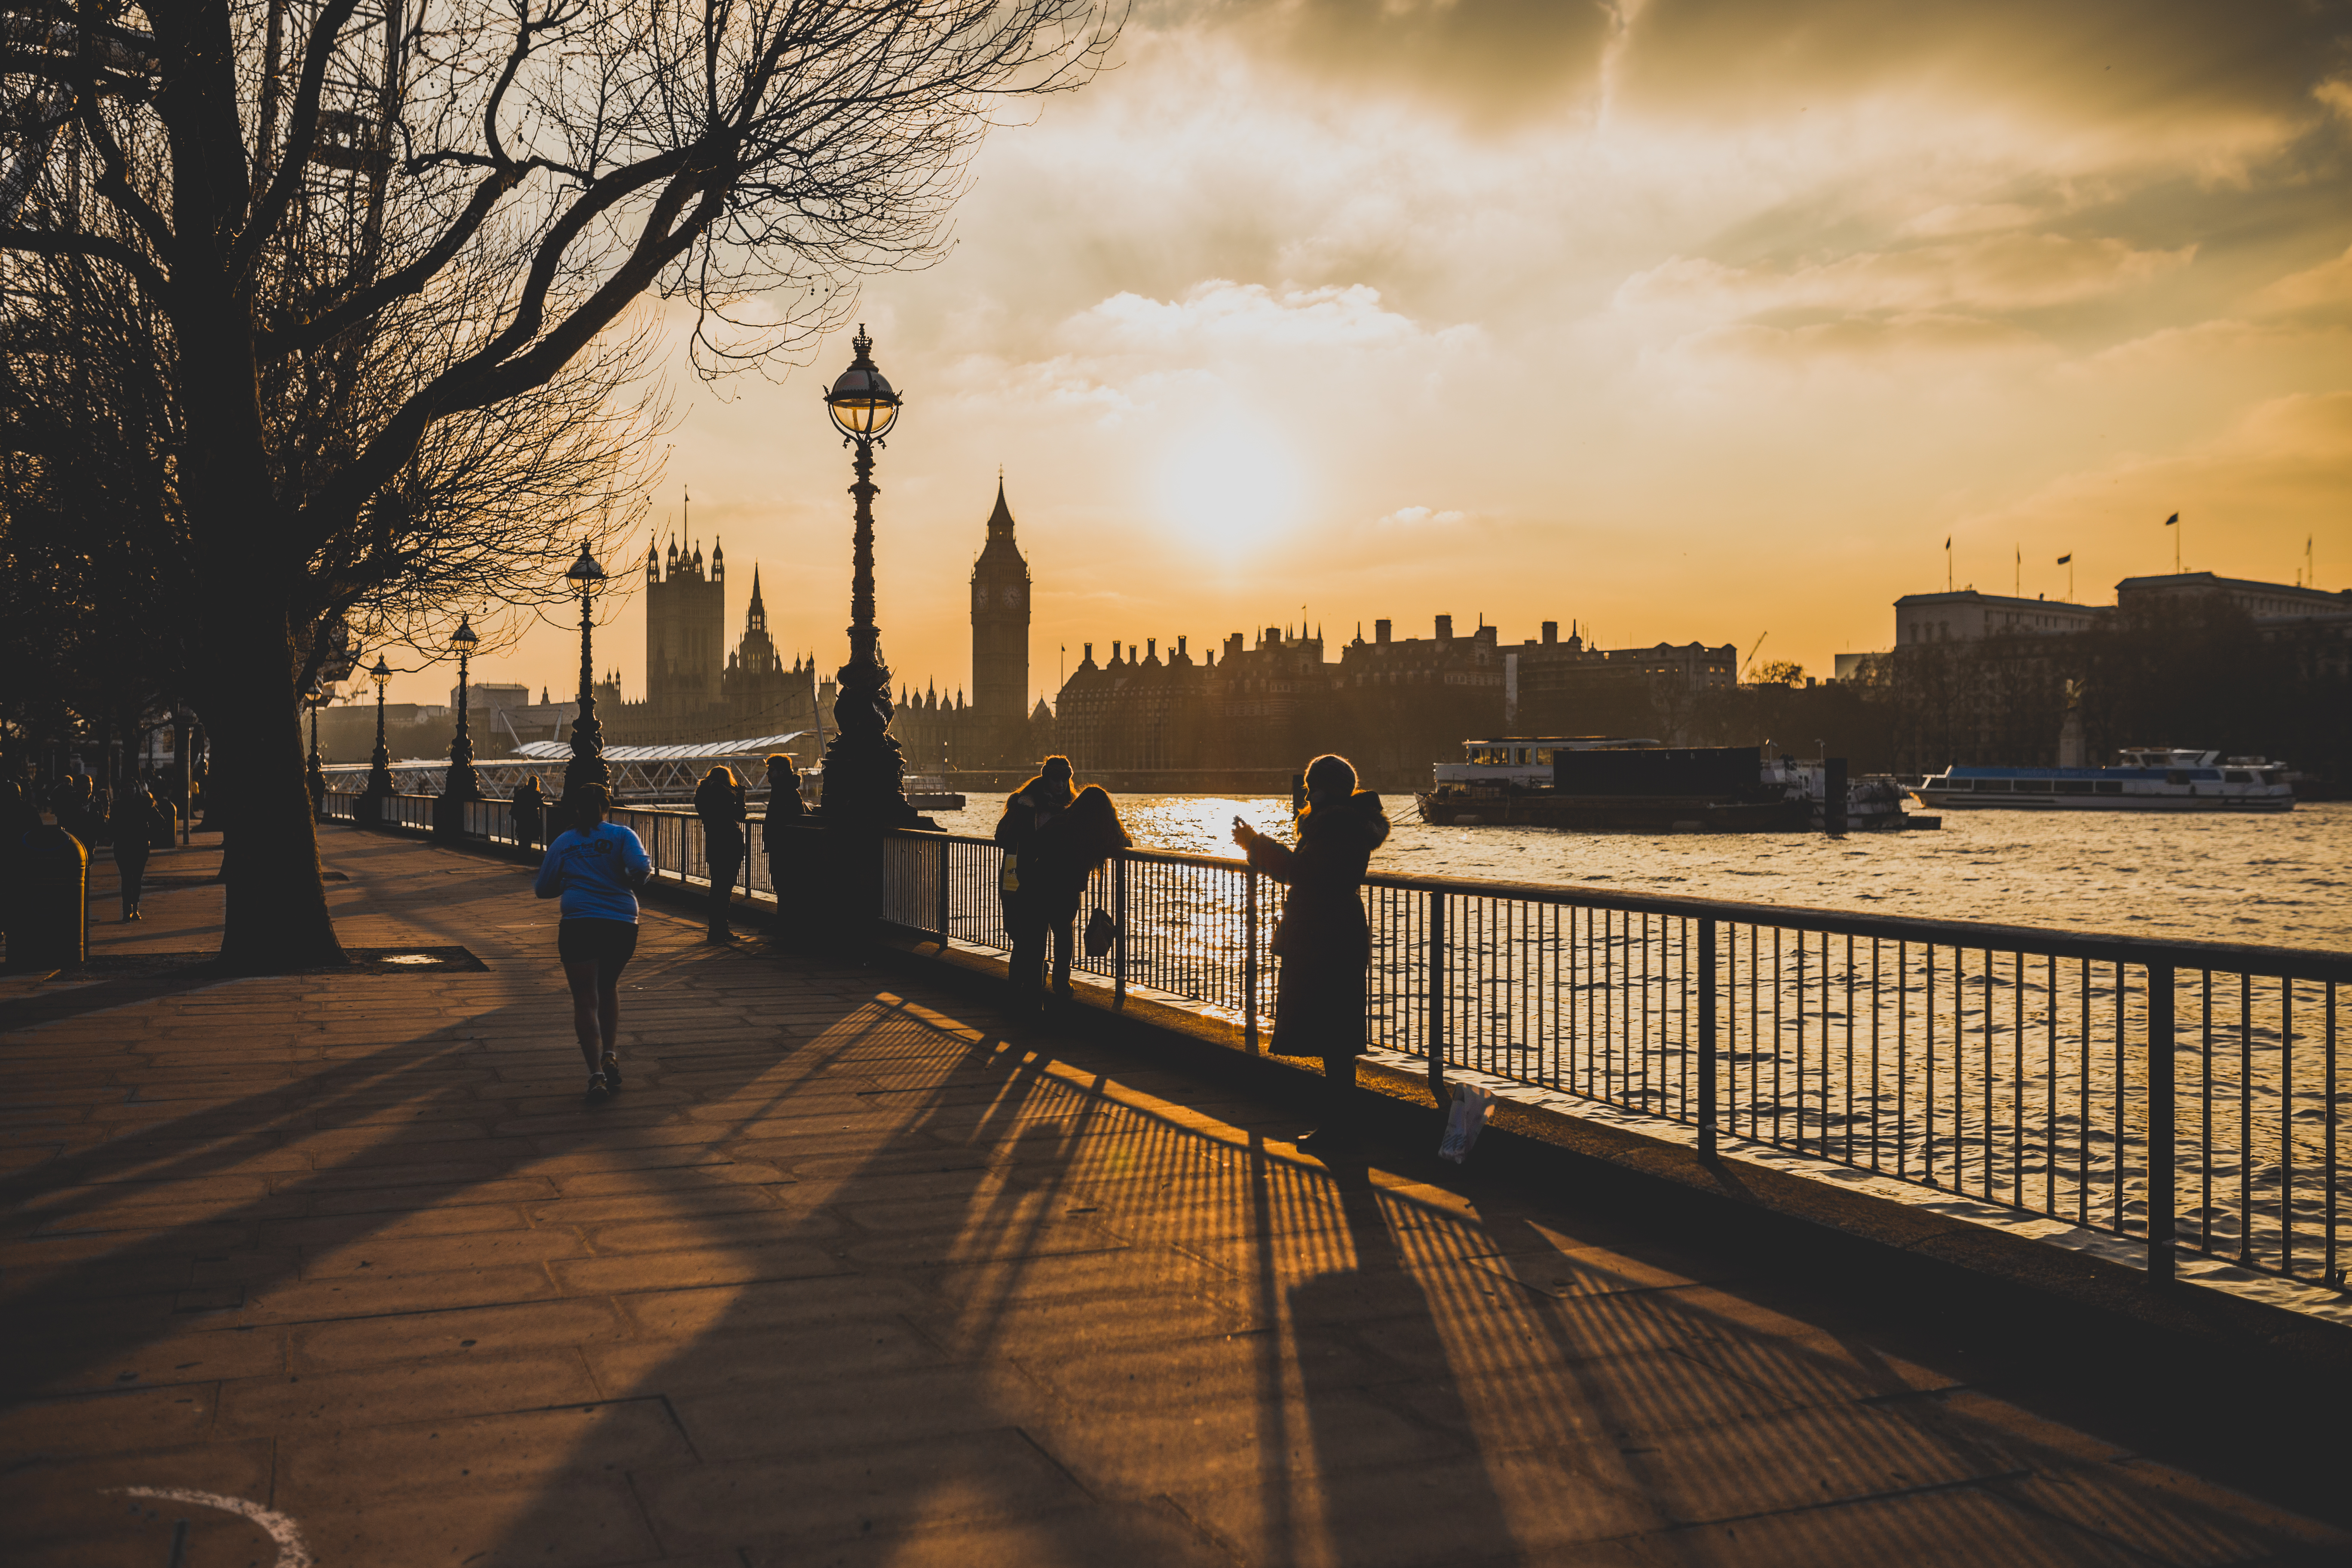
tree, walking, people, sky, sunrise, sunset, night, sunlight, morning, dawn, walkway, cityscape, dusk, evening, reflection, waterway, london, westminster, thames river